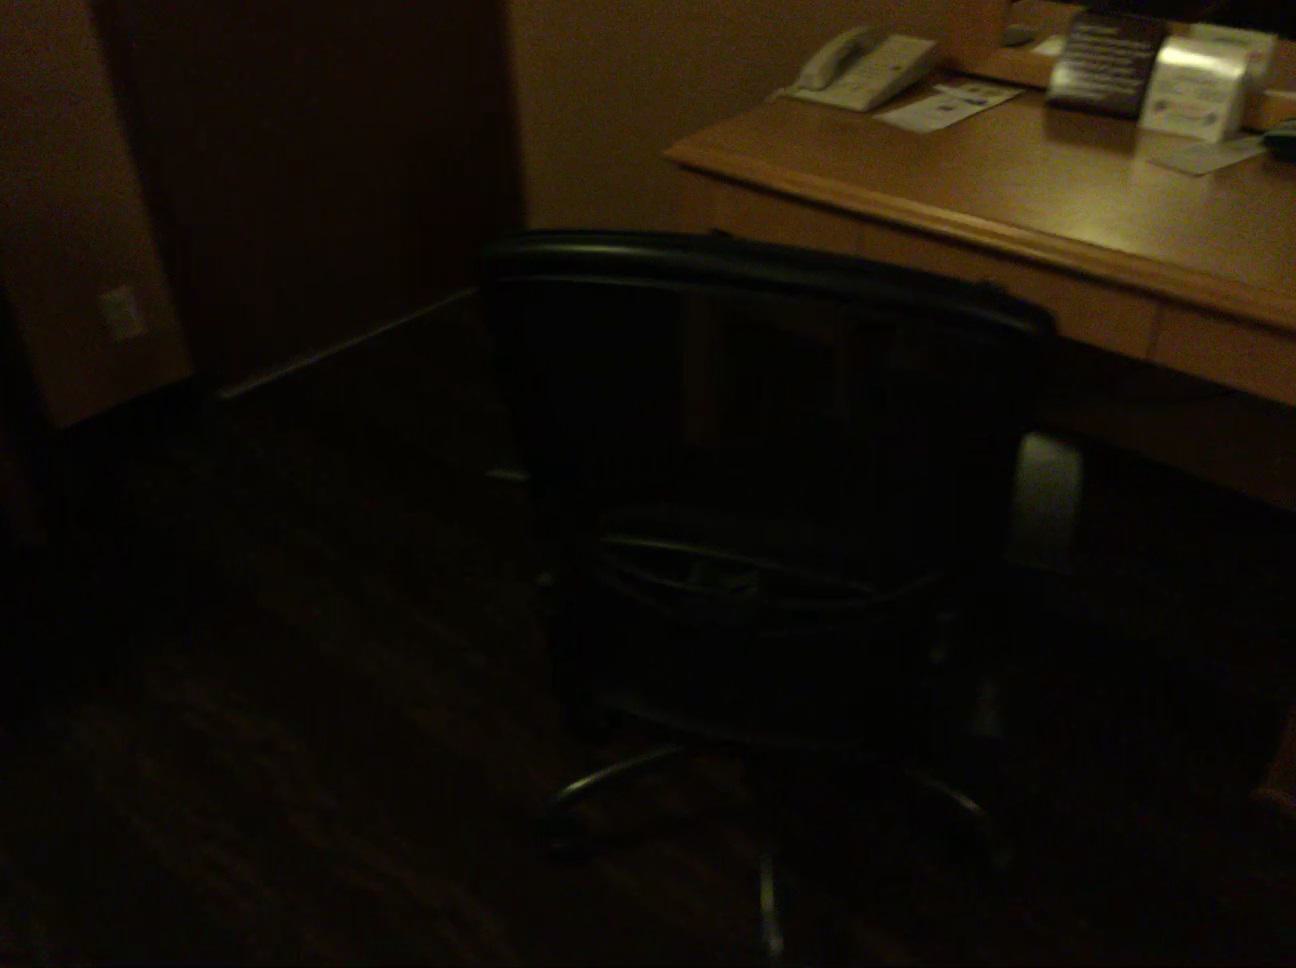
Question: Can the desk fit left of the door from the camera's perspective? Final answer should be yes or no.
Answer: Yes